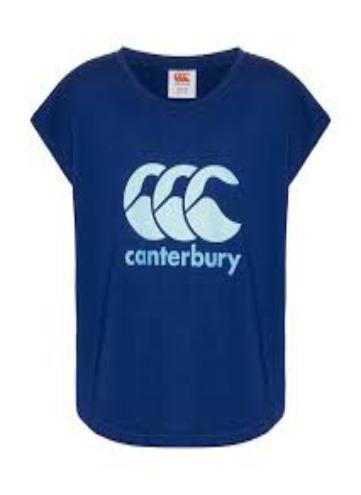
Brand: Canterbury
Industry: Clothes